John Evans (Colorado governor)

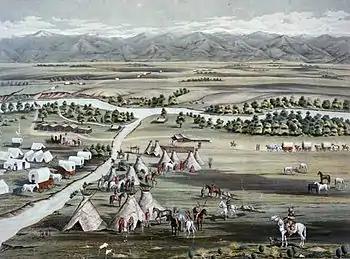
Denver, 1859. During its early history, Cherokee and Arapaho often camped in the area.

Citizens of Denver feared that tribes were gathering to over-run Denver. Evans issued a proclamation in August 1864 that authorized "all citizens of Colorado... to go in pursuit of all hostile Indians [and] kill and destroy all enemies of the country." Because of the lack of the ability to defend Denver because of the men fighting in the civil war, Evans ordered that so-called "friendly" "Indians" should present themselves to various forts for their "safety and protection," and those who did not were "hostile" and should be "pursued and destroyed."